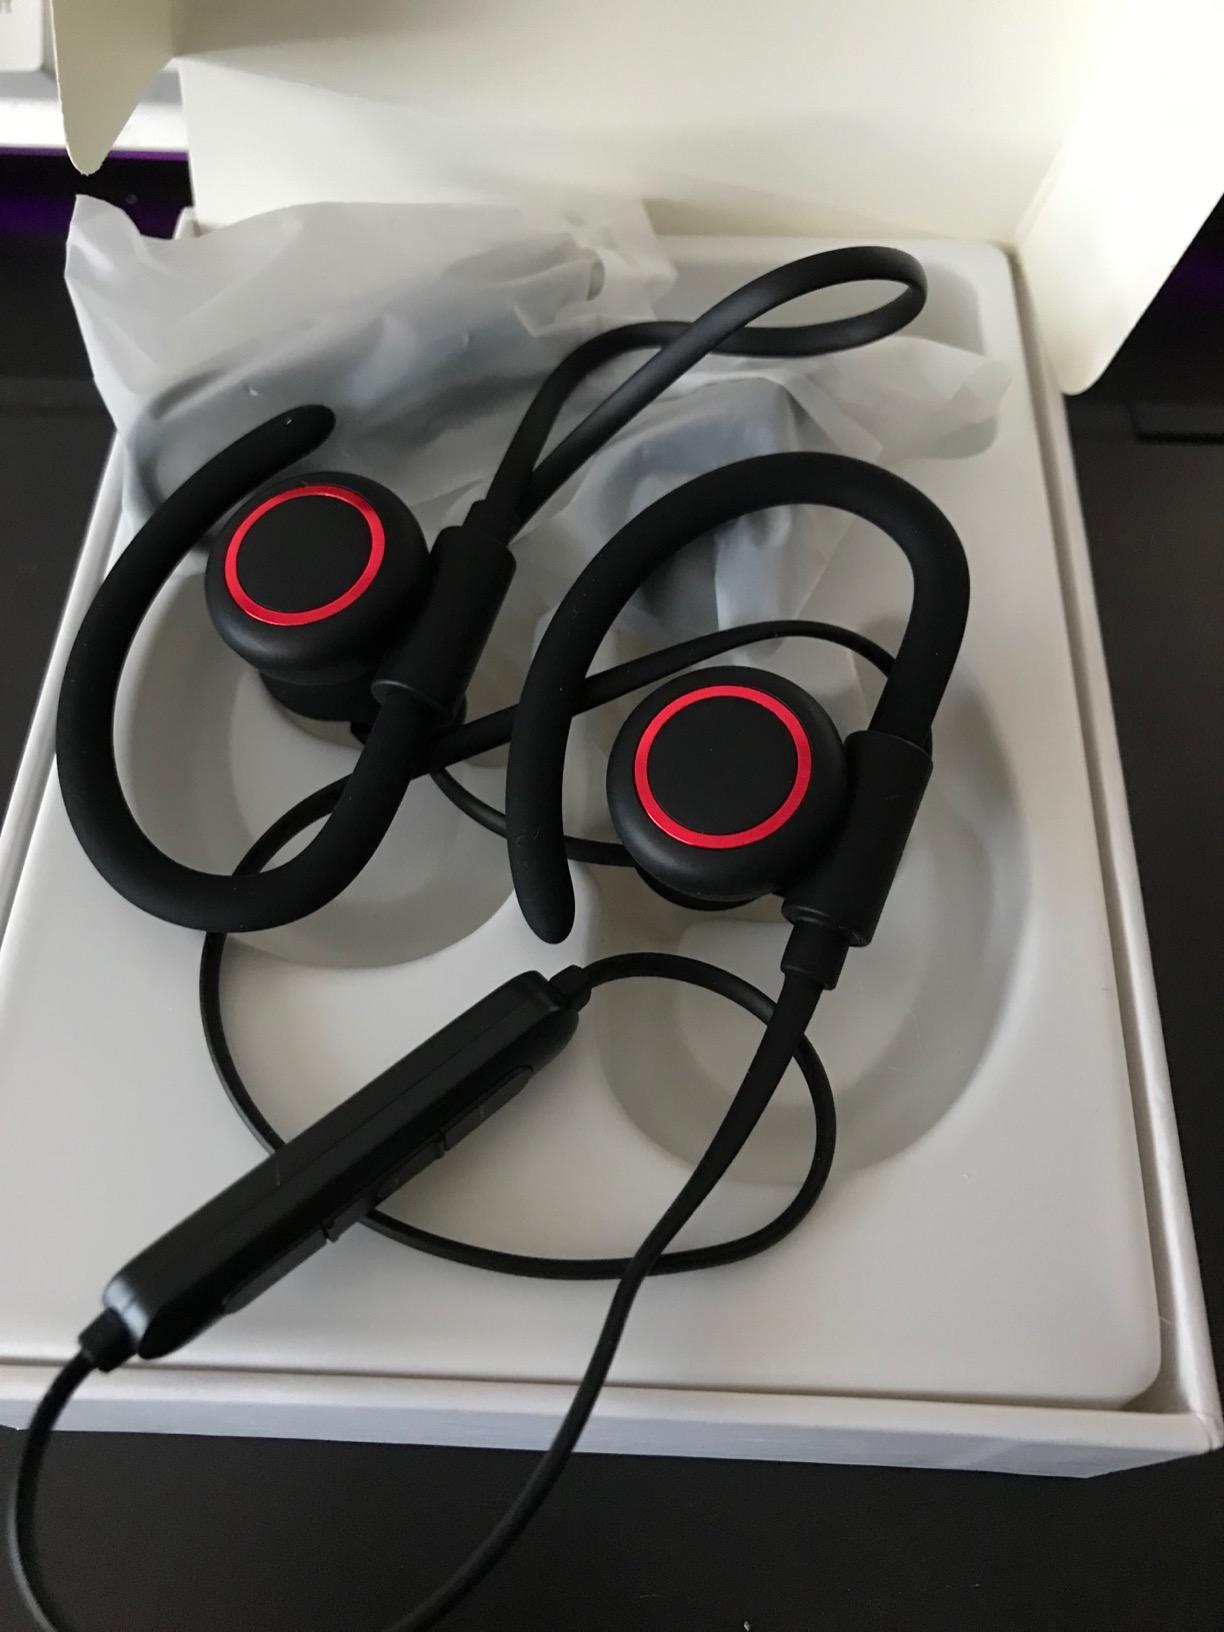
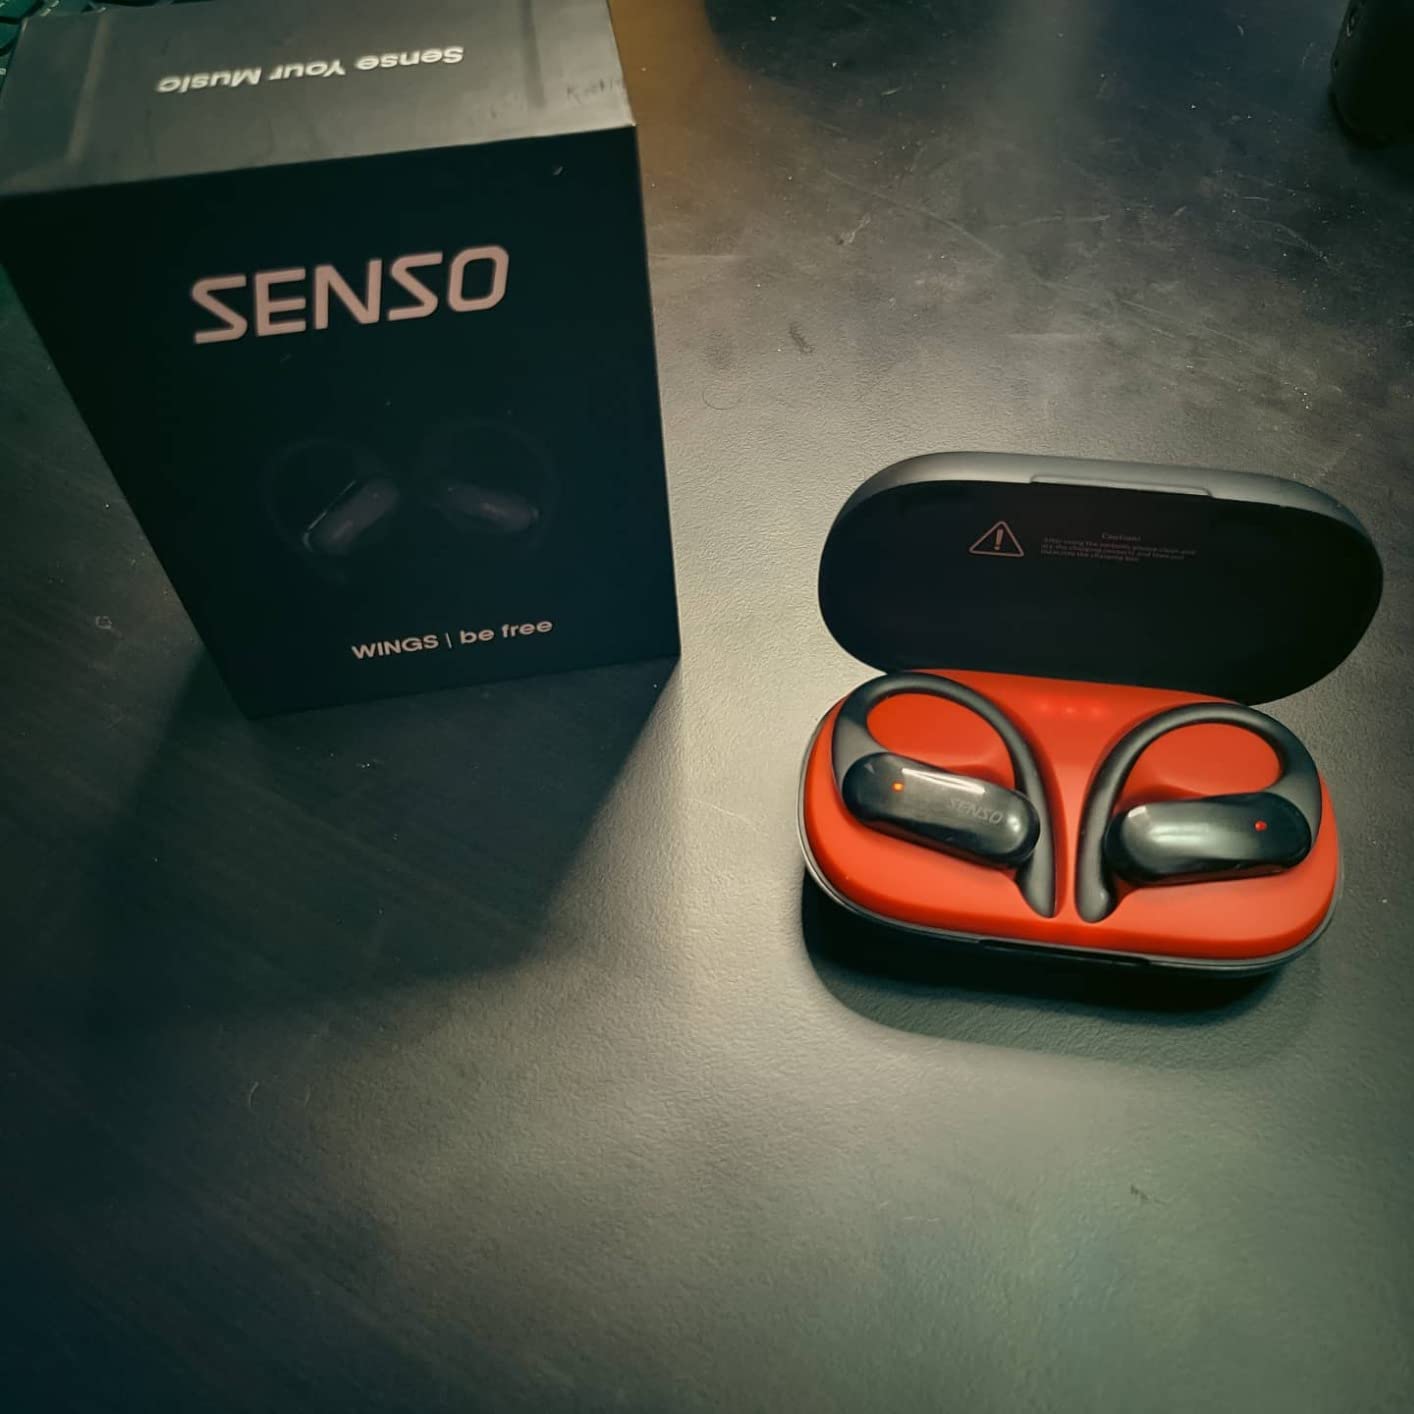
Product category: earbuds
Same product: no